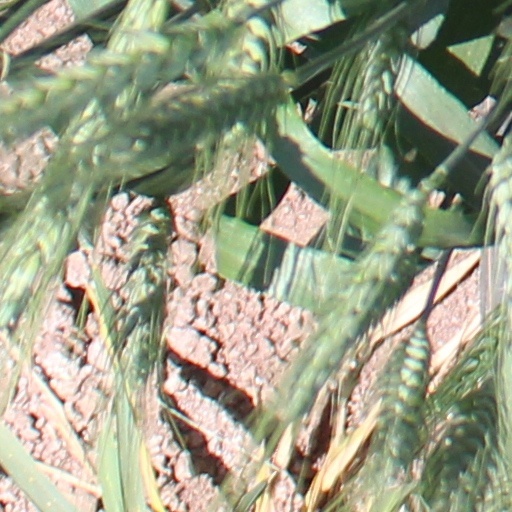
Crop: wheat